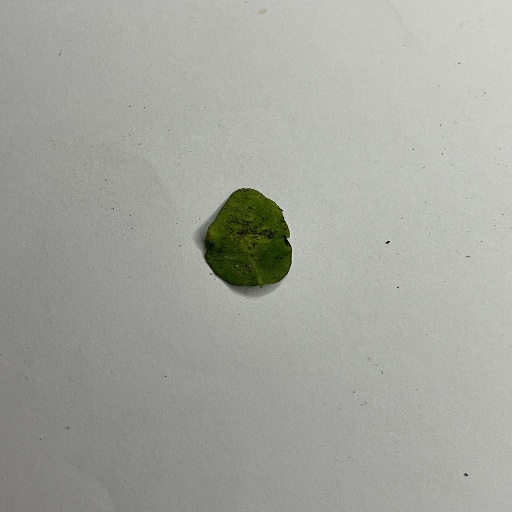
Species: Sojina
Leaf condition: Bacterial Spot